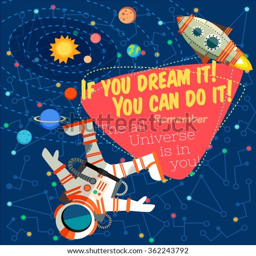
vector illustration in flat style about outer space .